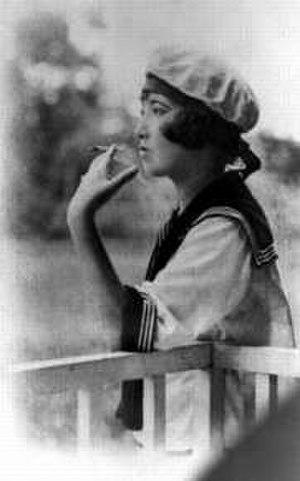
La Modan Gāru ou moga représente un sex-symbole des années 1920 au Japon. Cette nouvelle femme en apparence émancipée et soucieuse d'être à la dernière mode internationale s'oppose au modèle féminin traditionnel japonais, discret et soumis, quoique rien n'empêche une Japonaise de passer à volonté de l'apparence de « moga » à celui de femme traditionnelle en kimono et sandalettes.